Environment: real
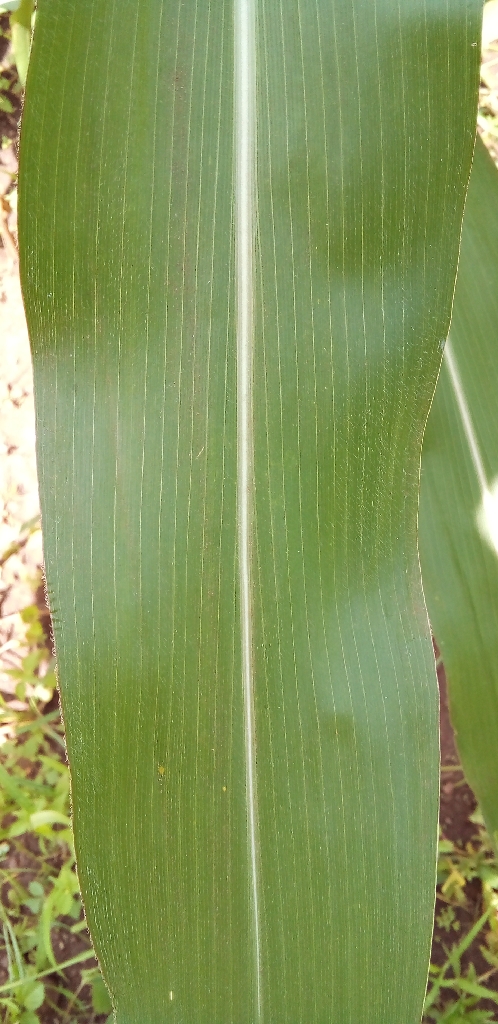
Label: healthy